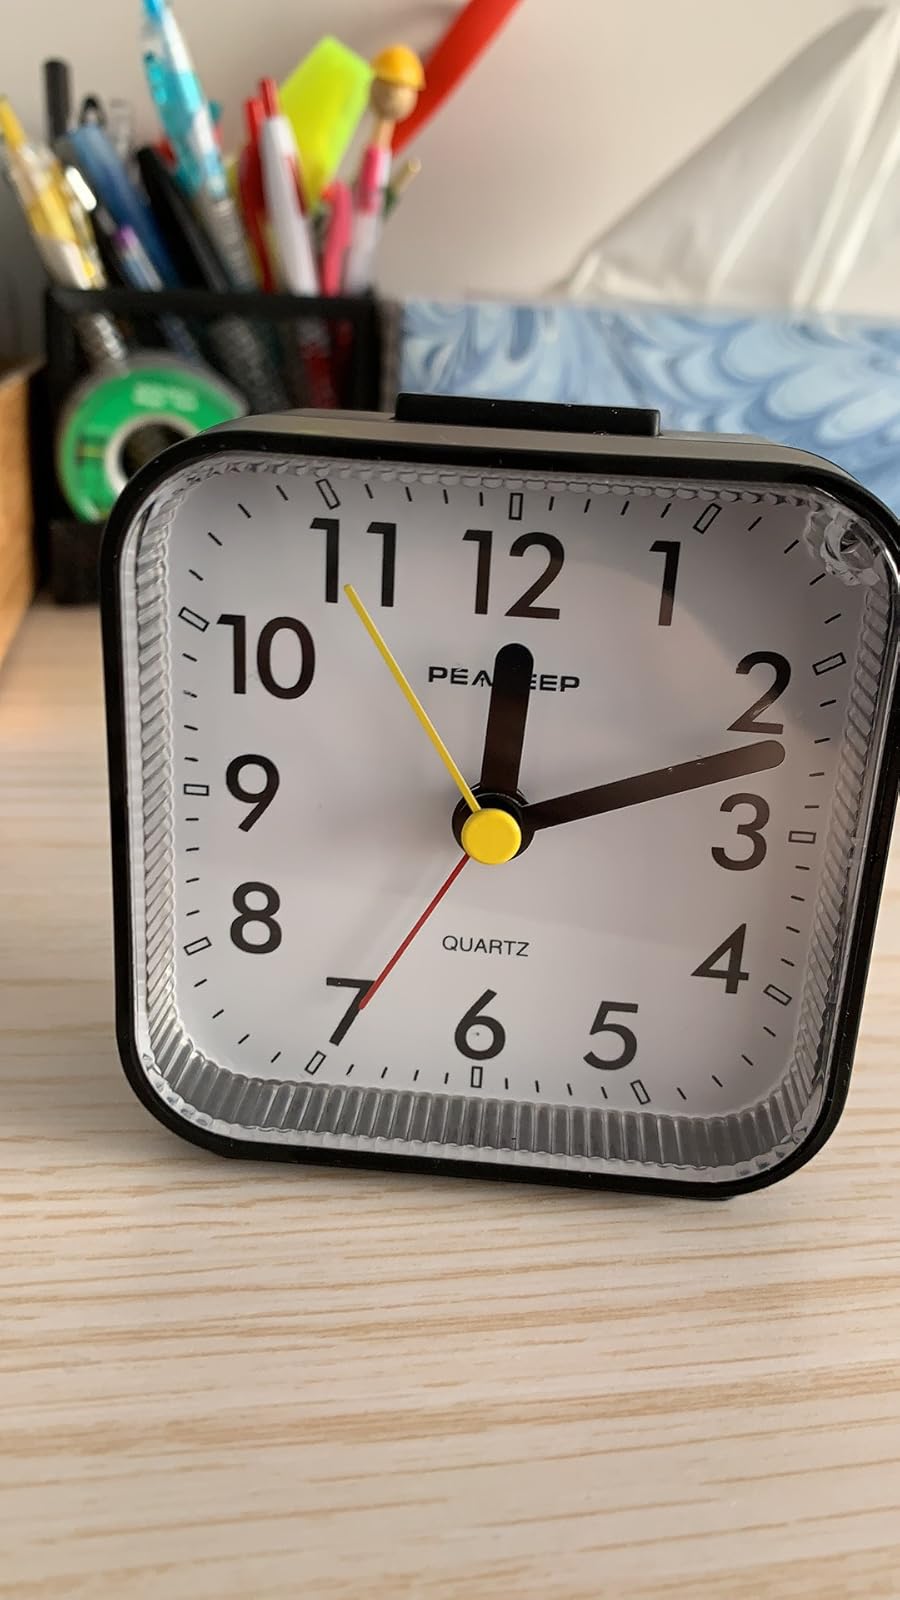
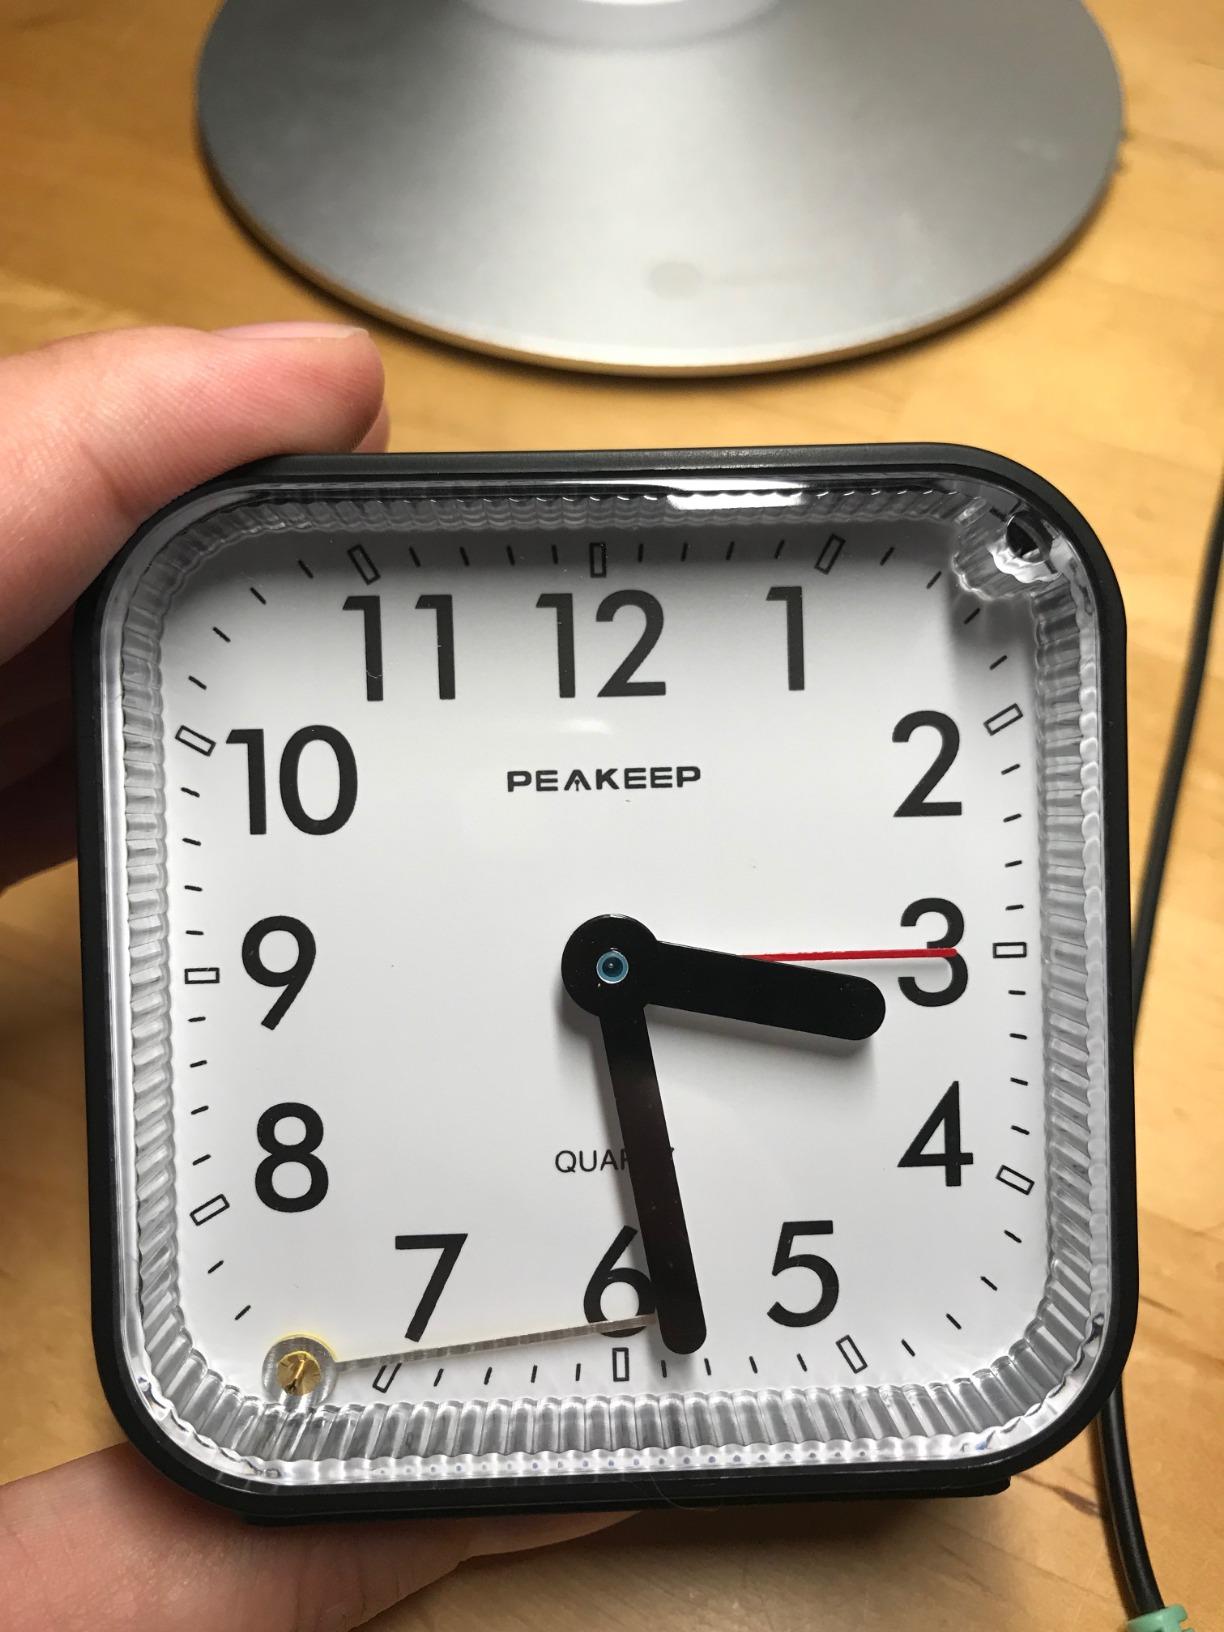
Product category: clock
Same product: yes